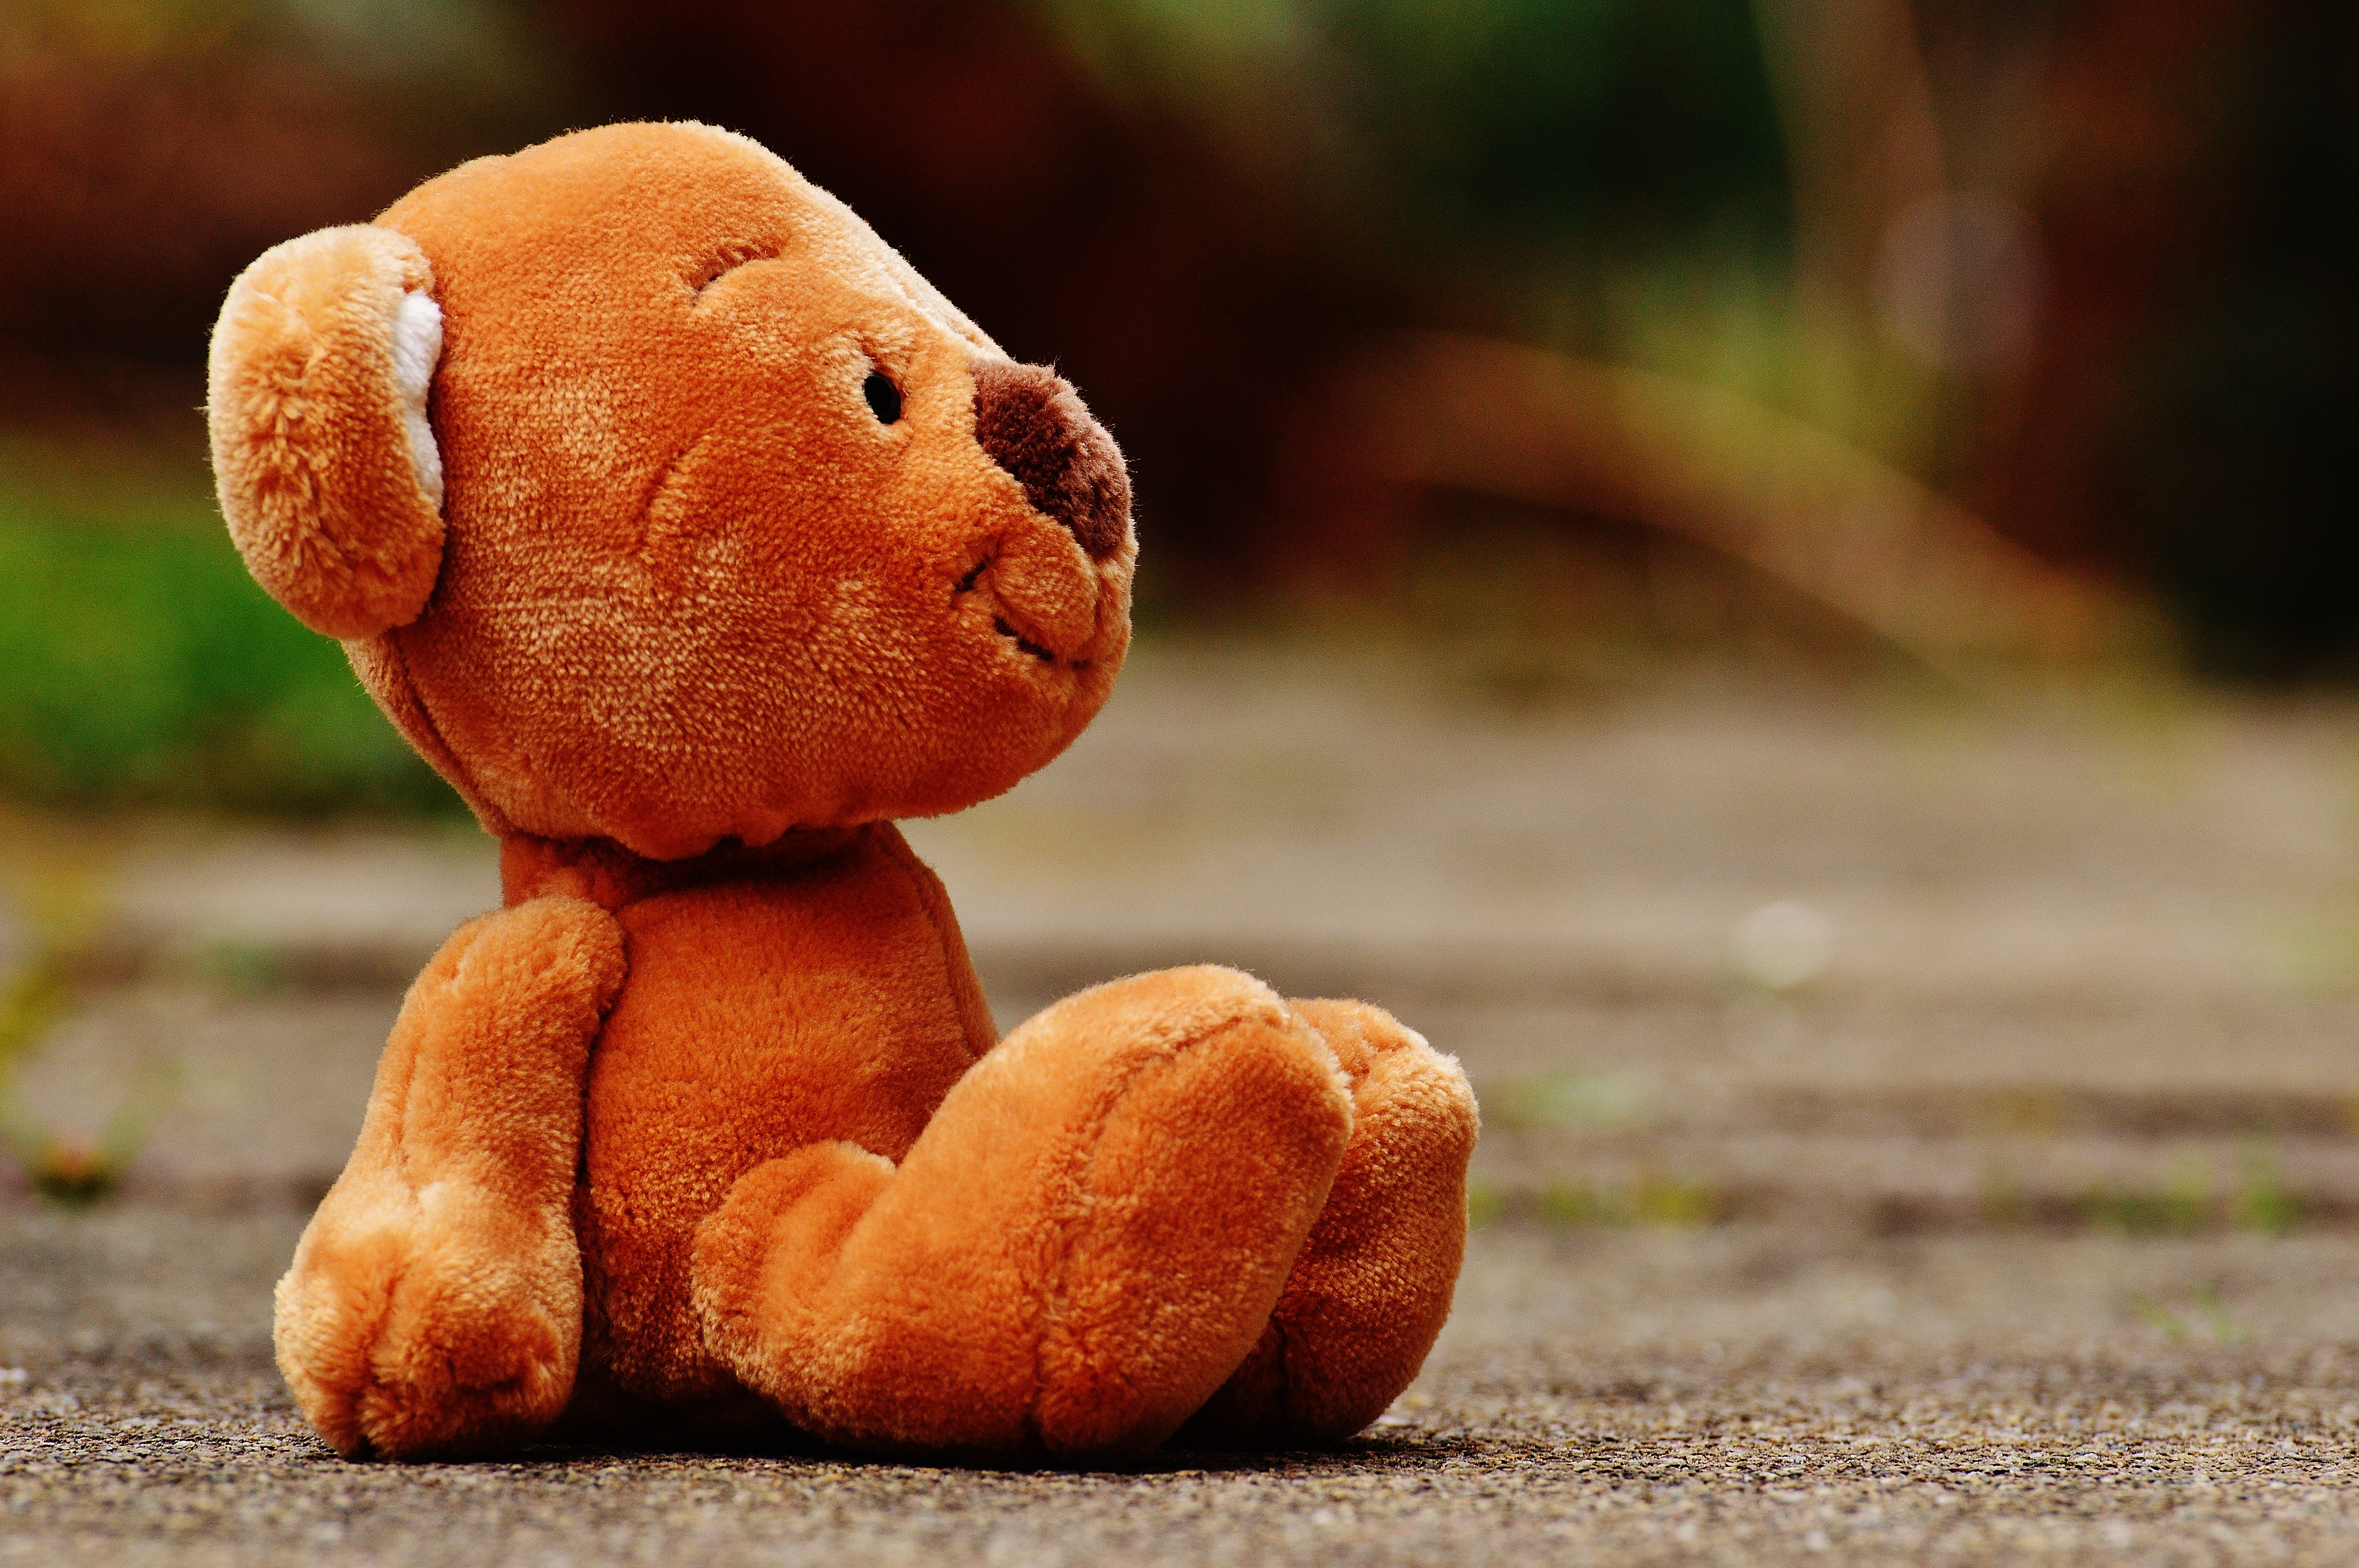
sweet, animal, cute, bear, toy, brown bear, teddy bear, close up, textile, children, toys, funny, plush, stuffed animal, teddy, children toys, soft toy, furry teddy bear, stuffed toy